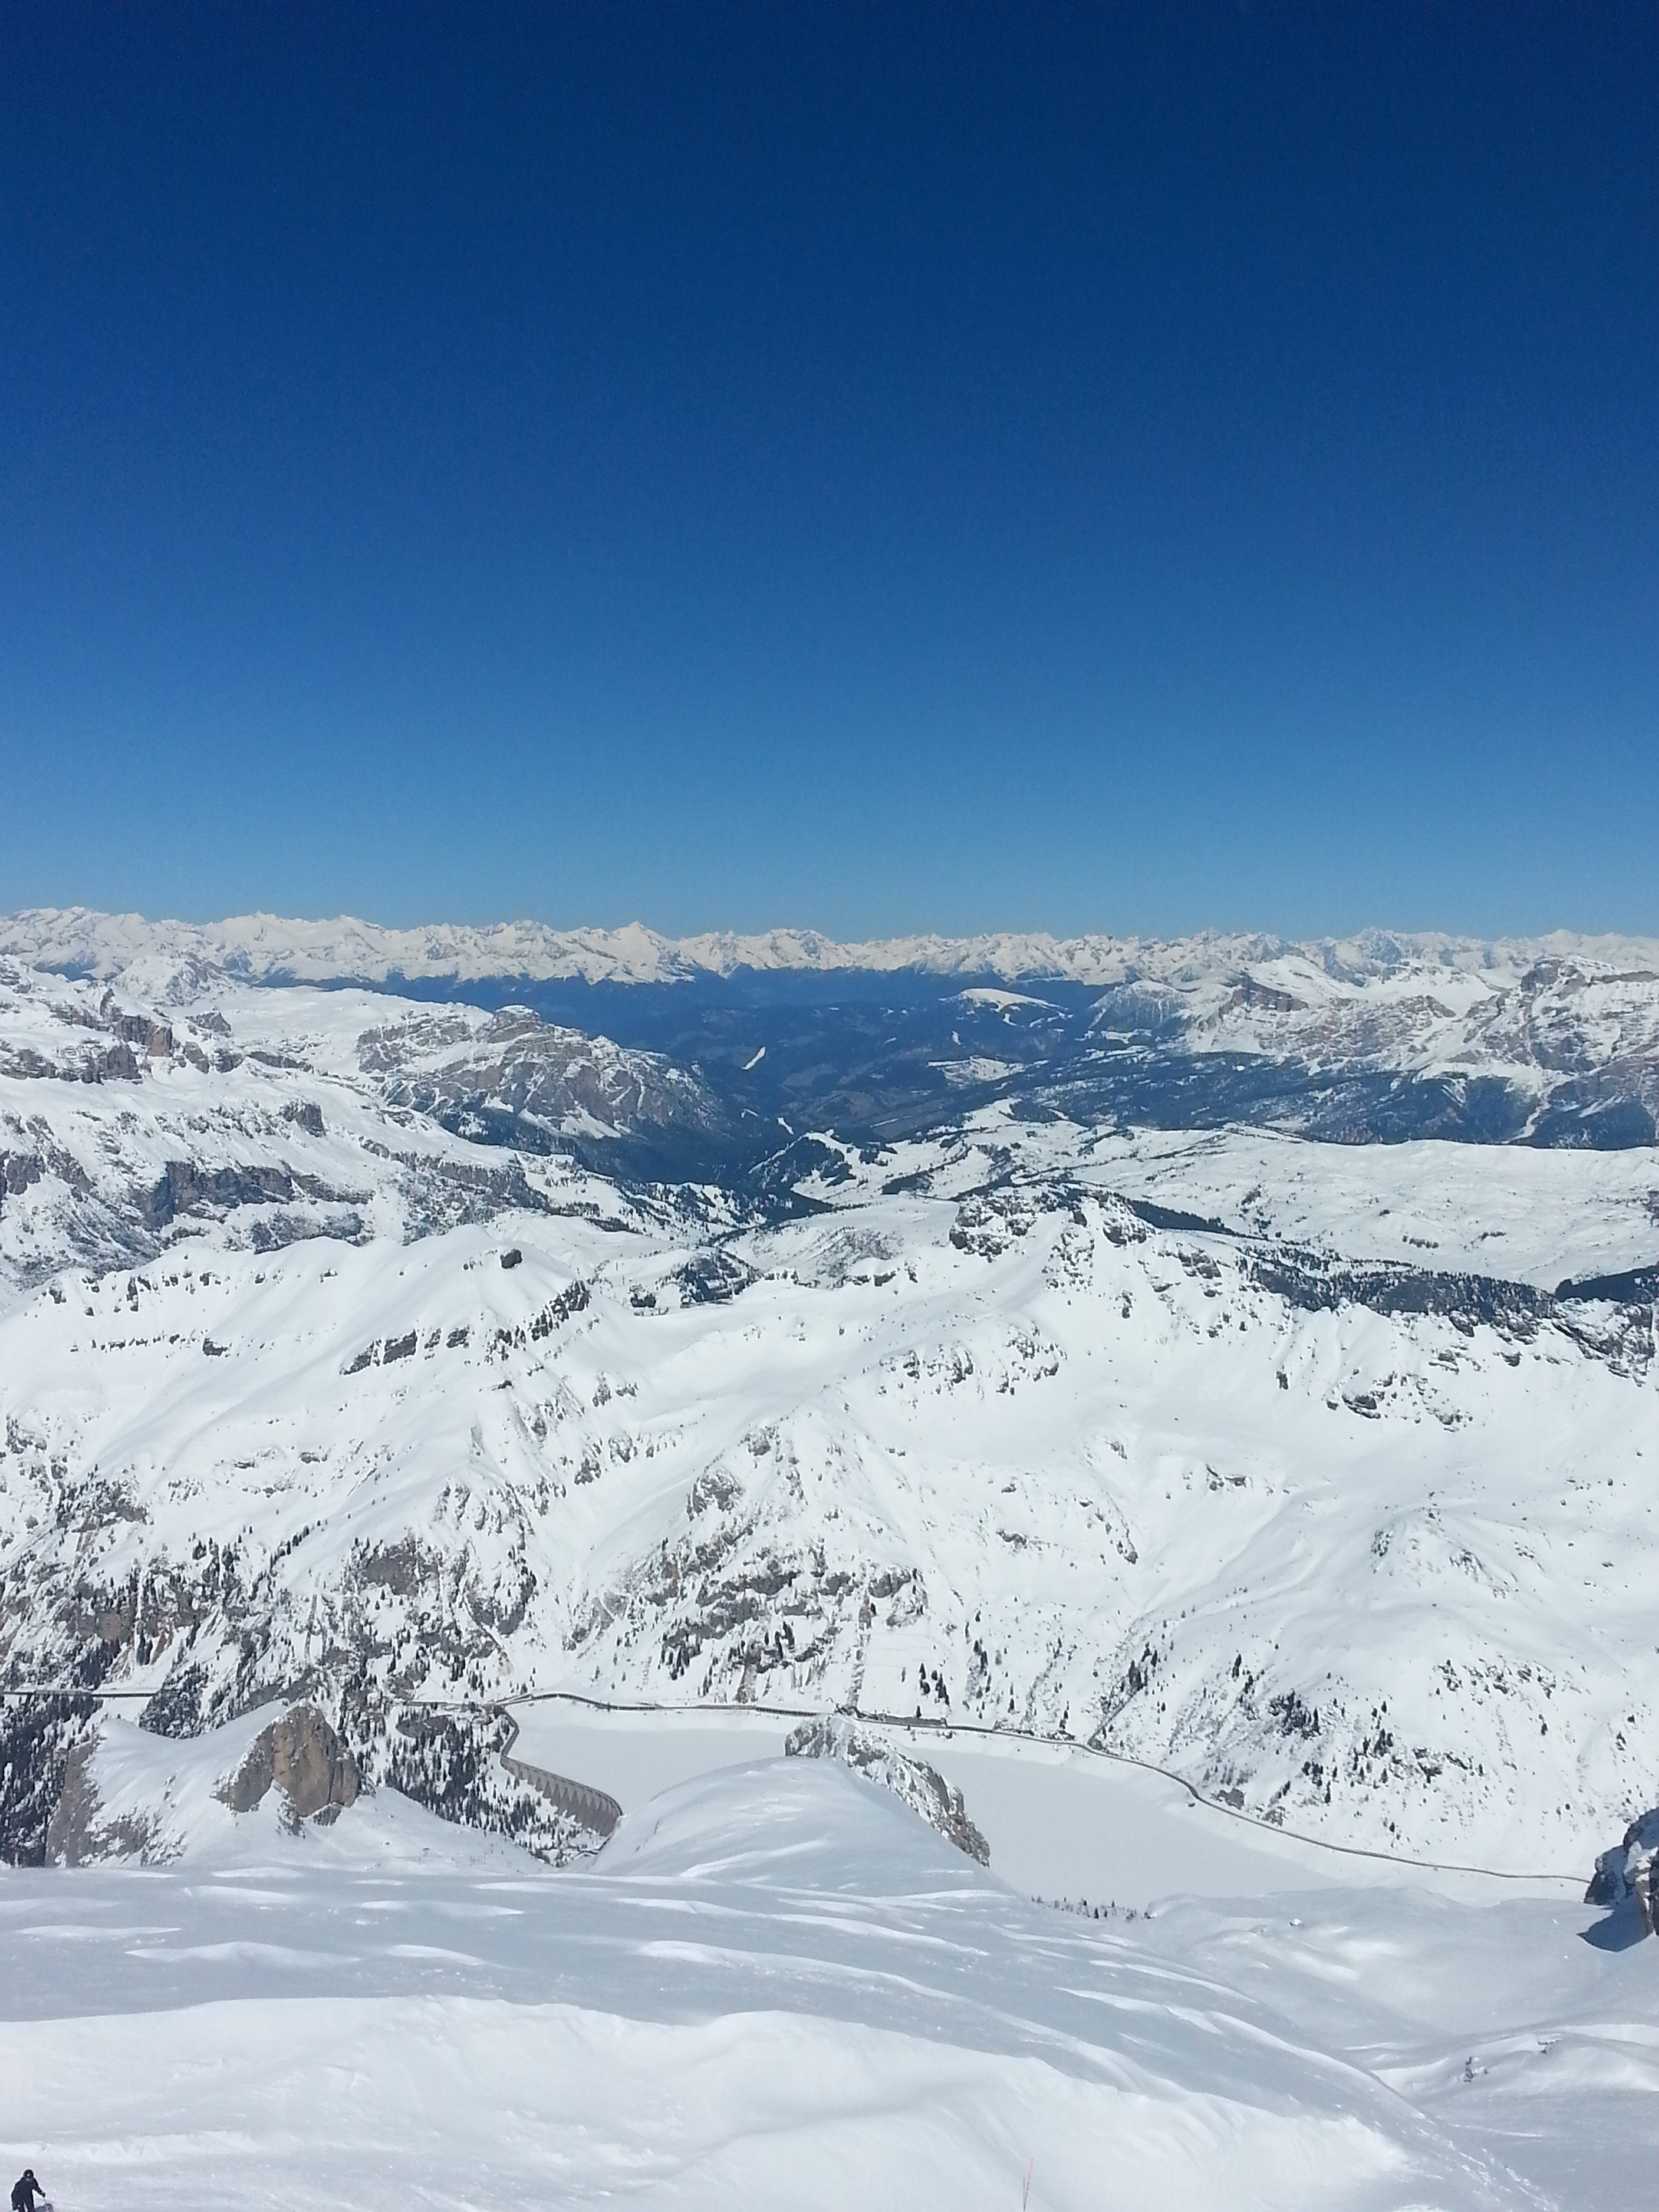
mountain, snow, winter, sun, mountain range, weather, italy, skiing, season, ridge, summit, winter sport, sports, resort, alps, ski, plateau, piste, ski touring, marmolada, ski mountaineering, ski equipment, mountainous landforms, geological phenomenon